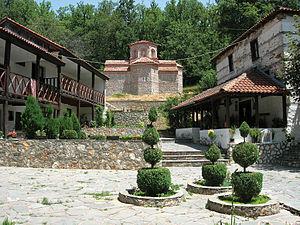
Yankovets est un village du sud-est de la Macédoine du Nord, situé dans la municipalité de Resen. Le village comptait 1169 habitants en 2002.